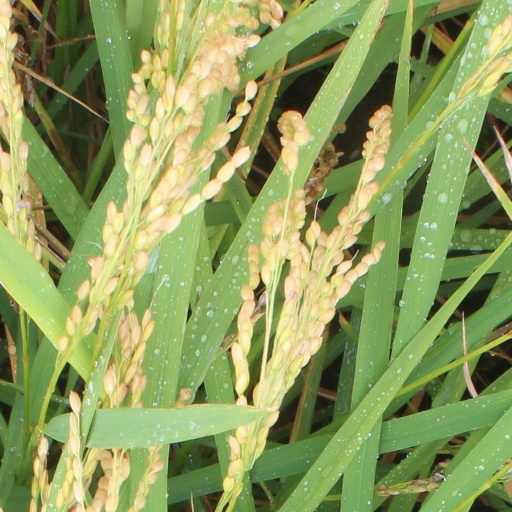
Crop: rice